Federal Council (Austria)

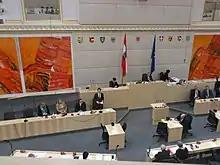
During the renovation of the Parliament Building the Federal Council meets in the Hofburg, here the new head of government Sebastian Kurz is speaking.

The Federal Council is the upper house of the Austrian Parliament, representing the nine States of Austria at the federal level. As part of a bicameral legislature alongside the National Council, it can be compared with an upper house or a senate. In fact, however, it is far less powerful than the National Council: although it has to approve every new law decided for by this lower chamber, the latter can – in most cases – overrule the Federal Council's refusal to approve.